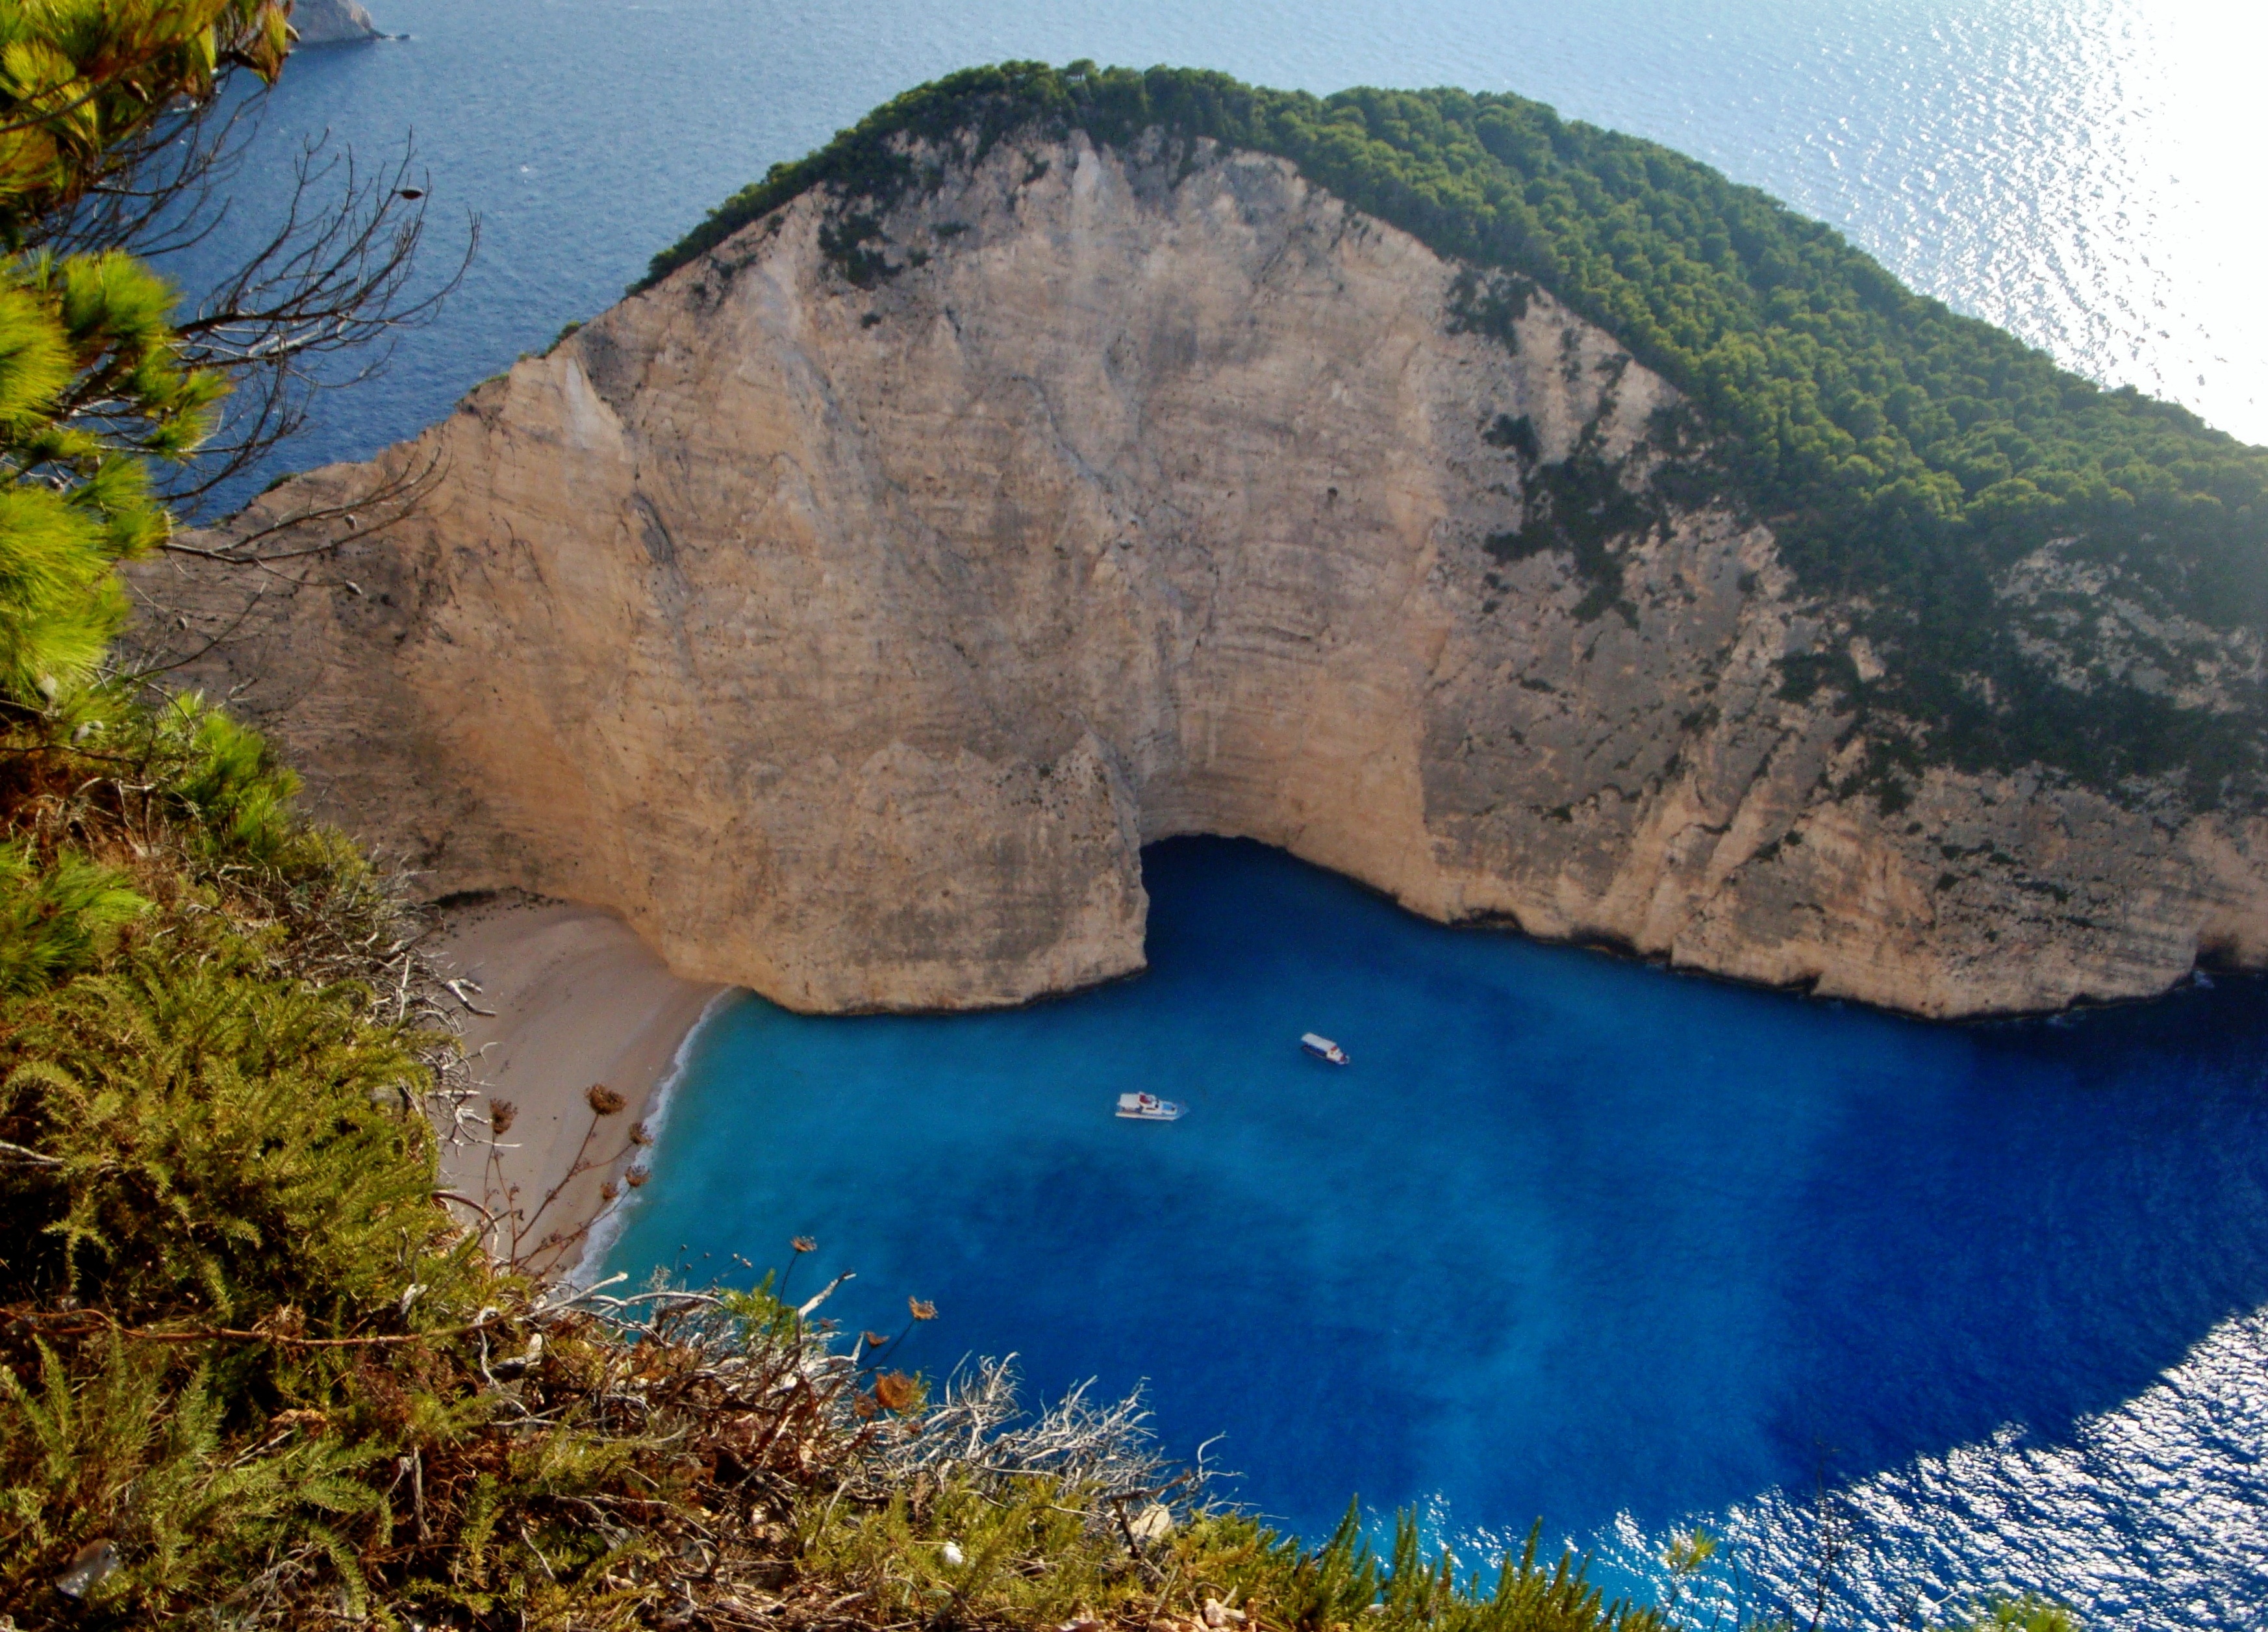
beach, sea, coast, water, rock, lake, summer, cliff, bay, island, reservoir, terrain, body of water, rocks, geology, crater lake, zakynthos, landform, aerial photography, navagio beach